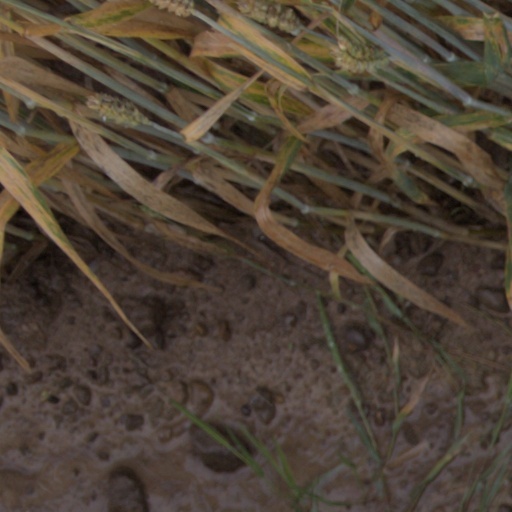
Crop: wheat